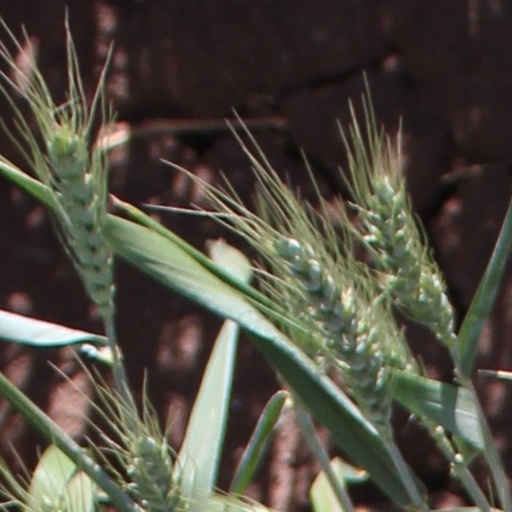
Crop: wheat